UDA South Belfast Brigade

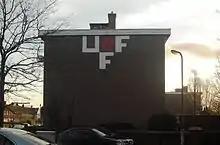
Ulster Freedom Fighters insignia continues to be displayed in the Annadale Flats

Sammy Murphy emerged as the commander in Sandy Row, using the local Orange Hall as his headquarters. In June 1972 he took the lead in a stand-off with republicans in Lenadoon, an area in the southwest of the city but too far removed from the Shankill Road to be considered part of the West Belfast jurisdiction. With the Provisional IRA (IRA) on ceasefire the UDA hoped to use the incident to force them to break their truce to end negotiations between the IRA and the British government. With Protestant residents intimidated out of Horn Drive in Lenadoon, the IRA wanted to move in Catholics who had suffered a similar fate in other parts of the city. Murphy brought in a force of UDA members to prevent this and a stand-off ensued between the UDA and the Catholic would-be residents, with the British Army also in attendance. After a while the Catholics began throwing stones at the UDA.